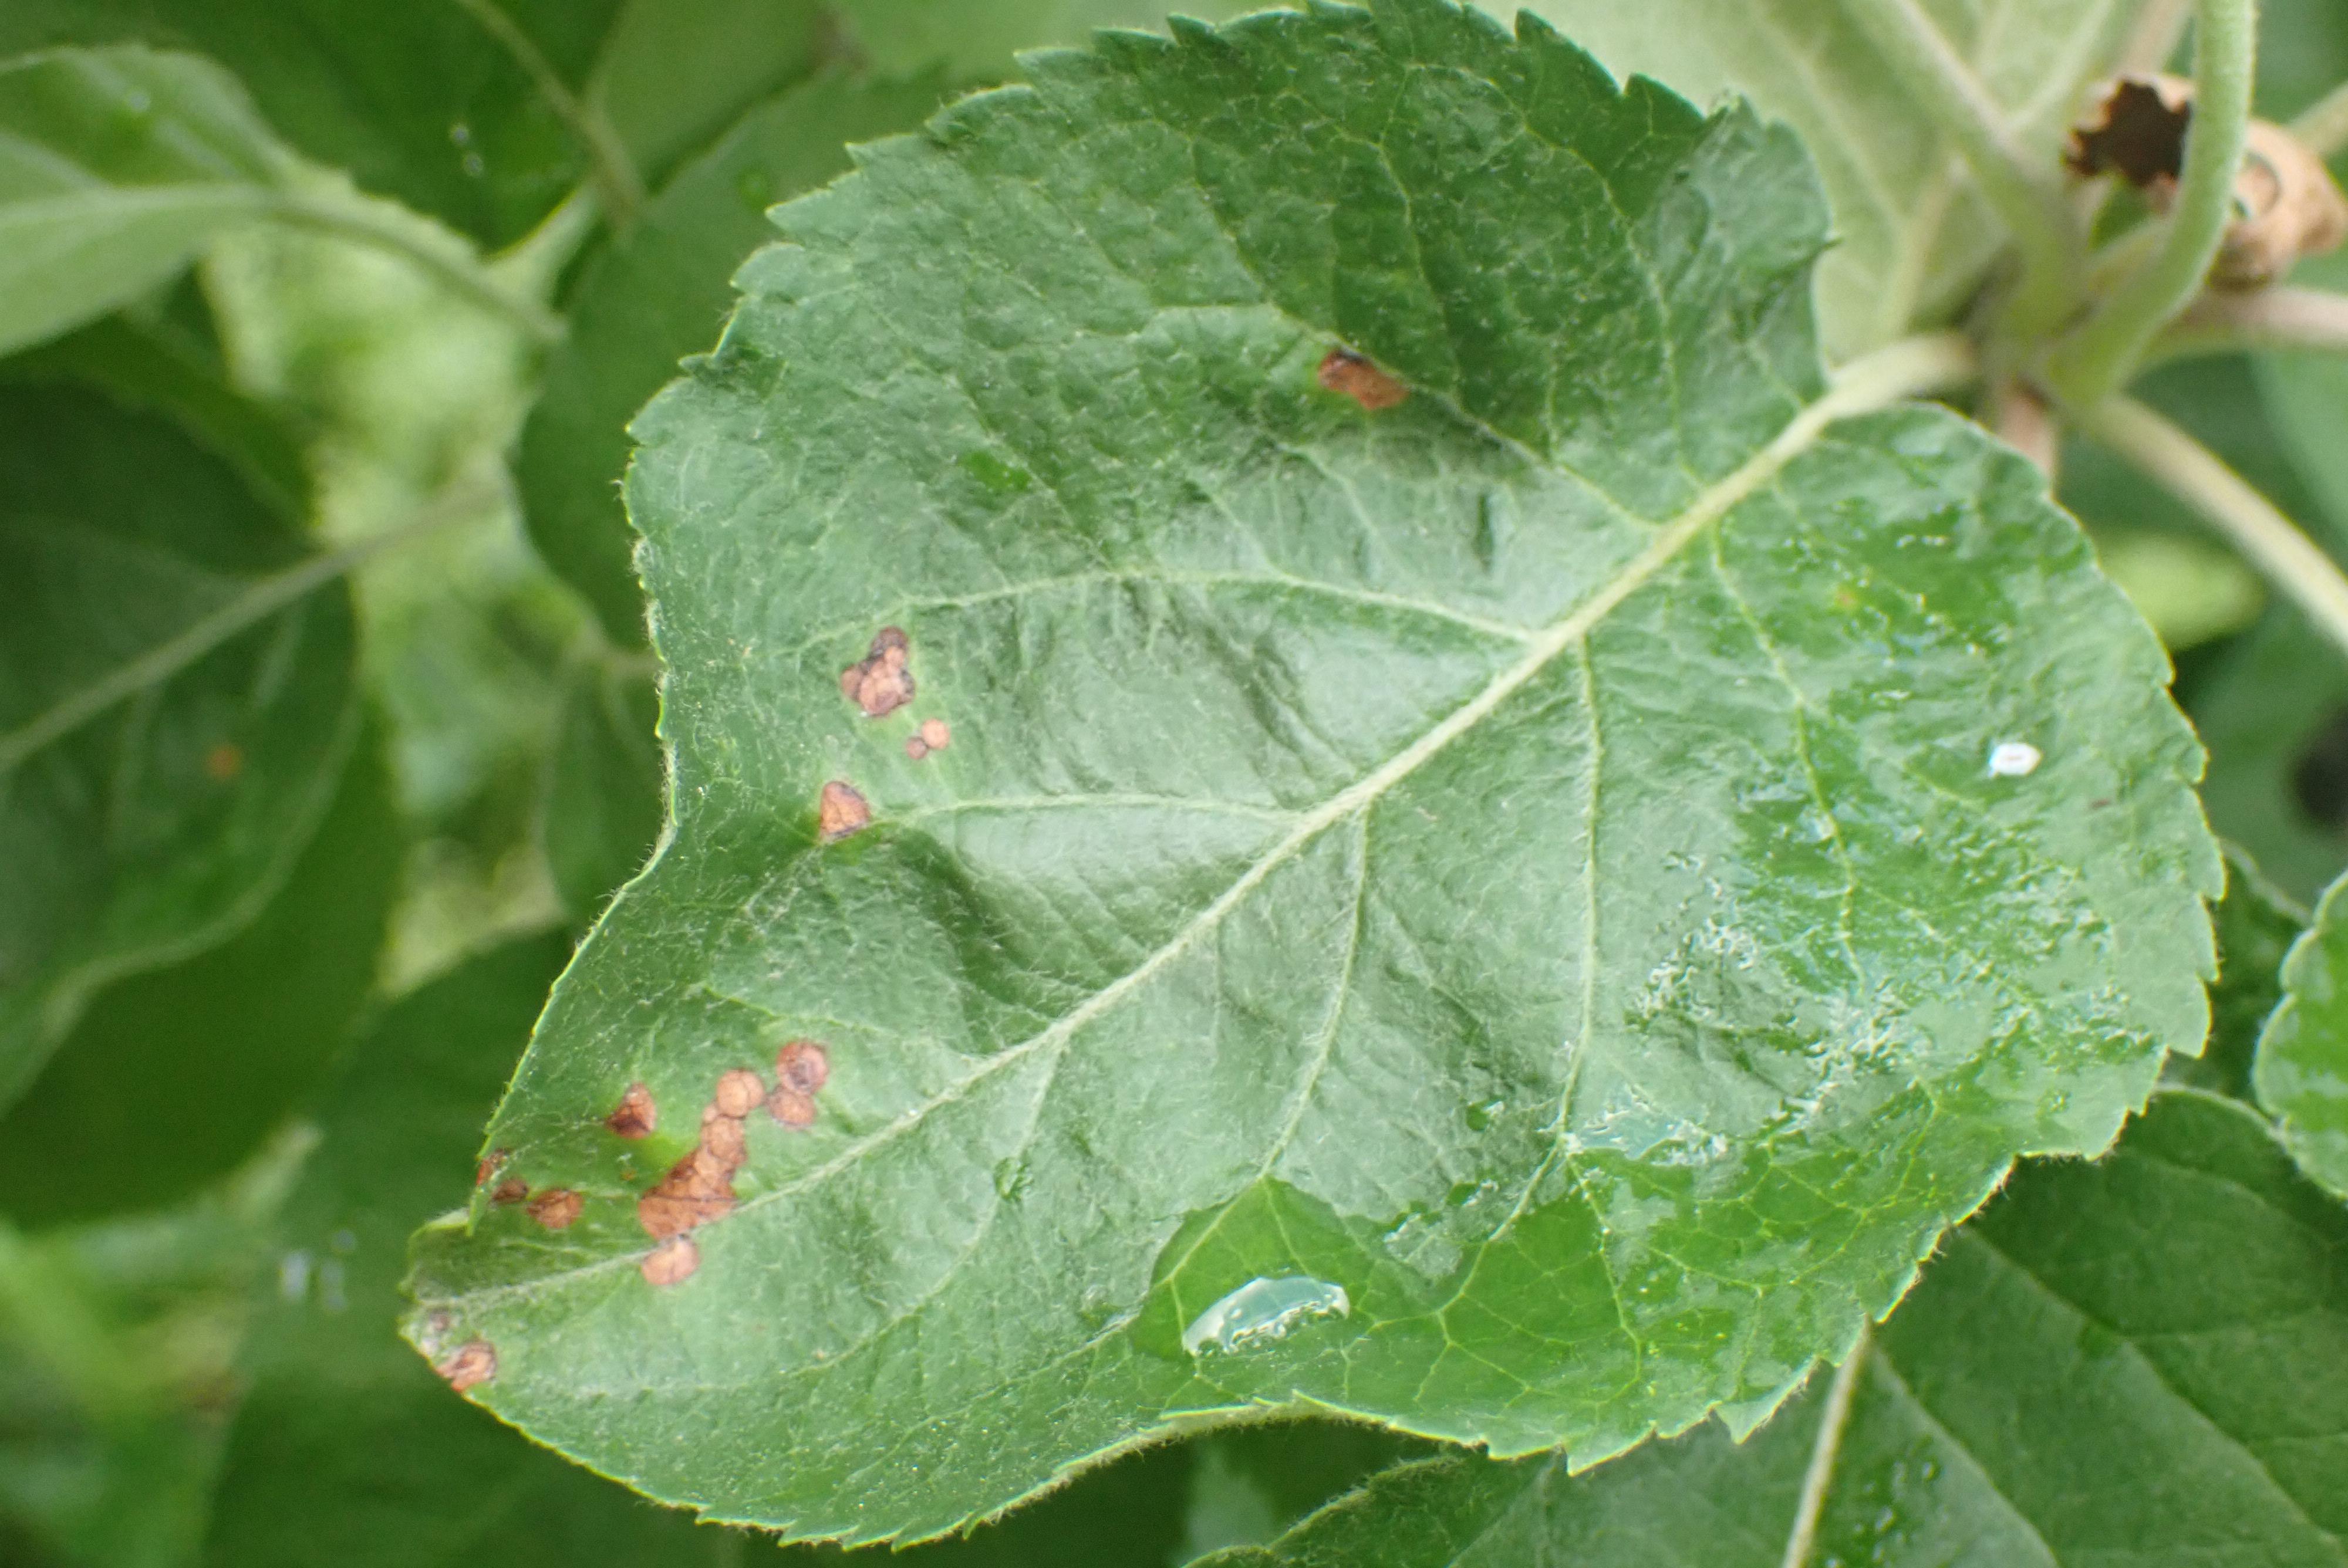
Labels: frog_eye_leaf_spot